Xavier Pons

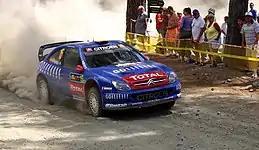
Pons at the 2006 Cyprus Rally.

Pons' 2005 season included 11 rallies with a World Rally Car and four with a production class rally car. Driving a Peugeot 206 WRC and a Citroën Xsara WRC, he finished in the points twice. His best result was fourth, at the Rally Catalunya. Seven points resulted in a 16th place in the overall championship.